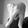
ASL letter: Q